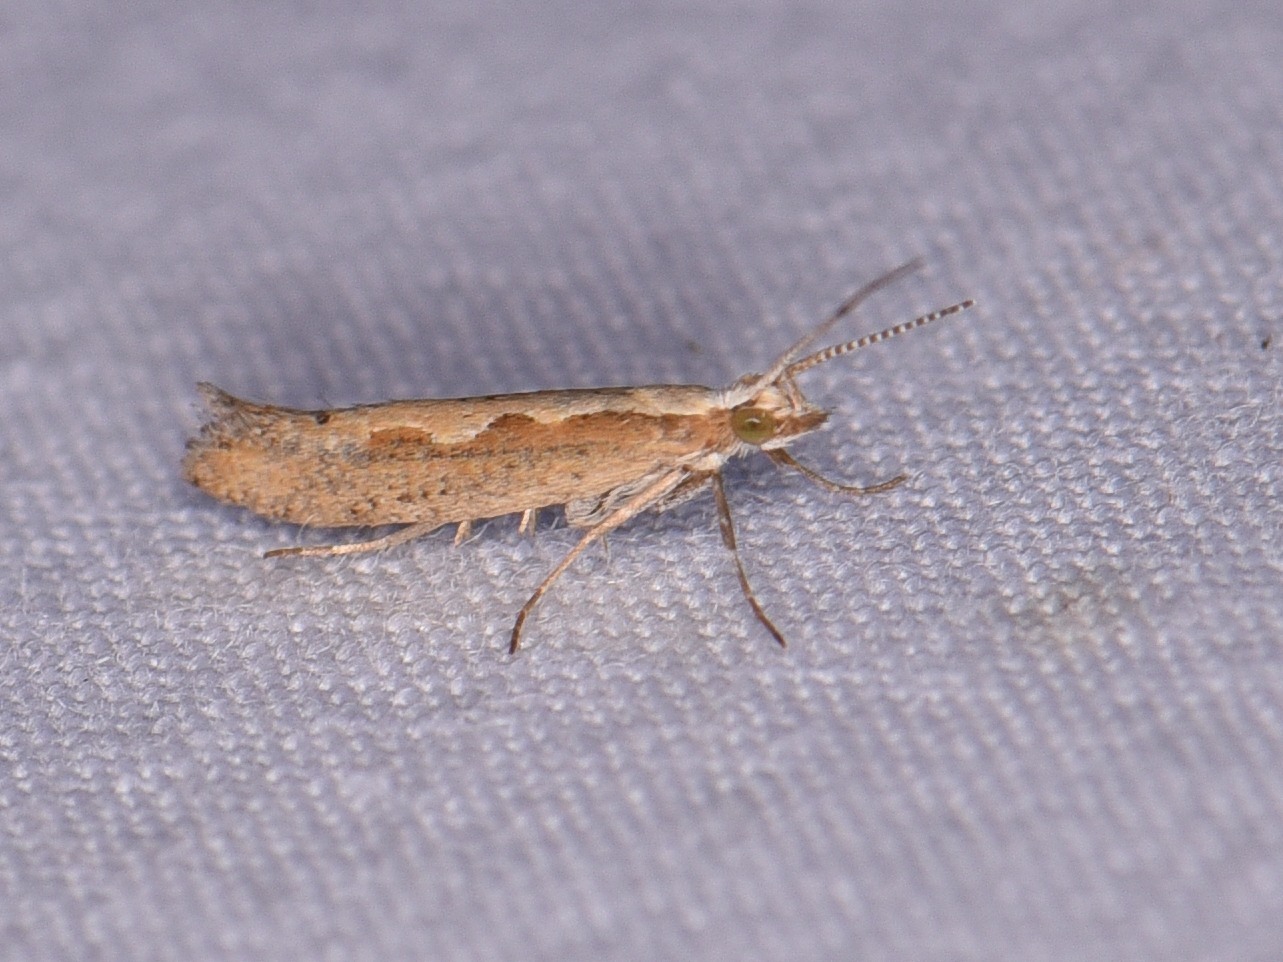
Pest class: diamondback_moth